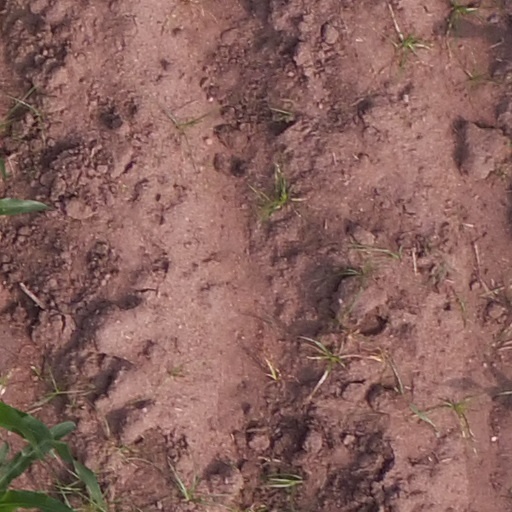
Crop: maize; corn